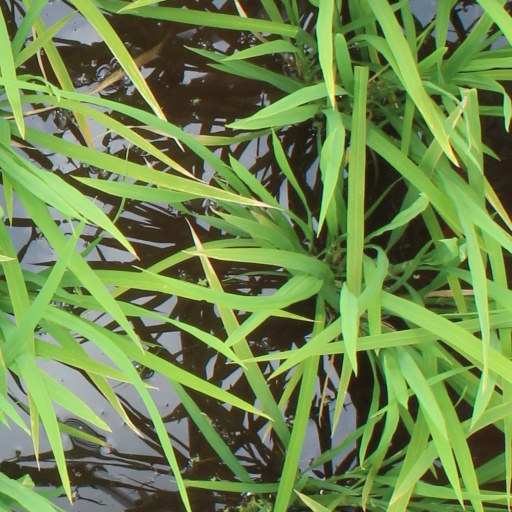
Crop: rice